Lucy Brewer

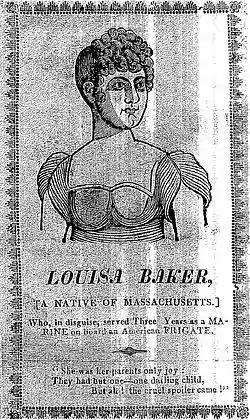
A drawing supposedly of Lucy Brewer

Lucy Brewer (also known as Eliza Bowen or Louisa Baker) is the pen name of a writer who purported to be the first woman in the United States Marines, serving aboard as a sharpshooter. Brewer's adventures were probably written by Nathaniel Hill Wright (1787–1824) or Wright's publisher, Nathaniel Coverly.